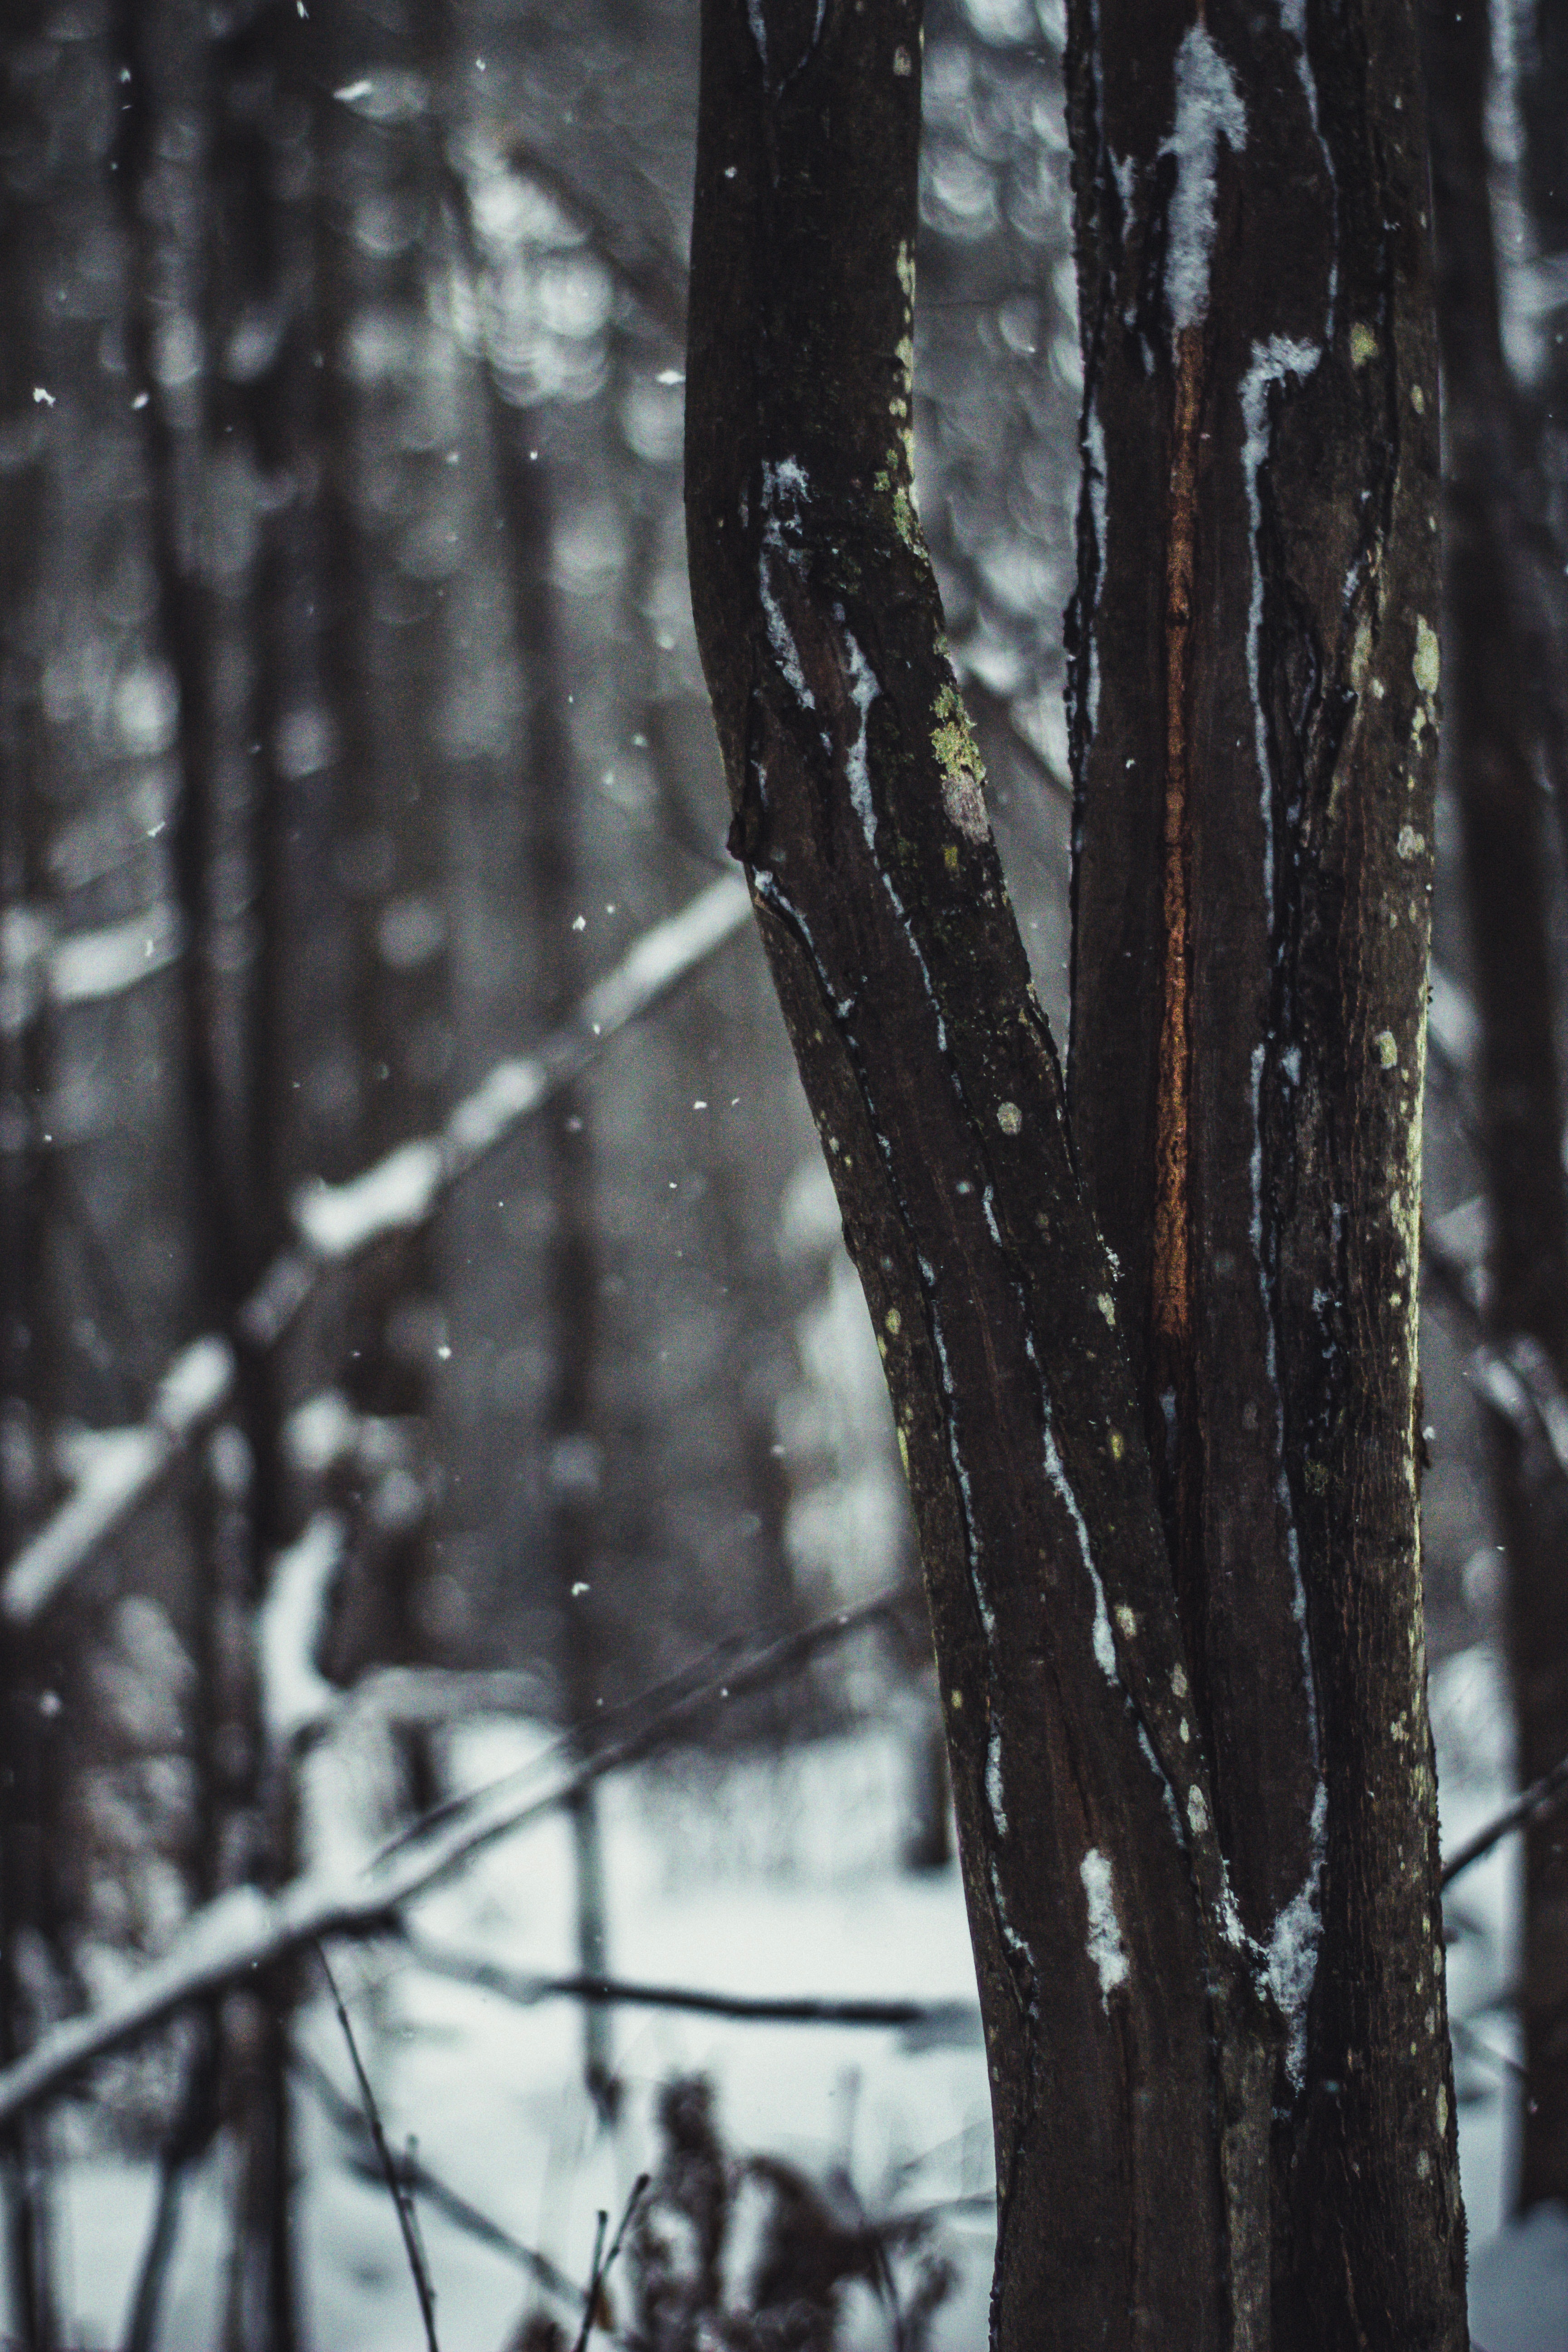
tree, branch, snow, natural environment, forest, winter, water, twig, woody plant, trunk, plant, plant stem, black and white, wood, freezing, woodland, wildlife, old growth forest